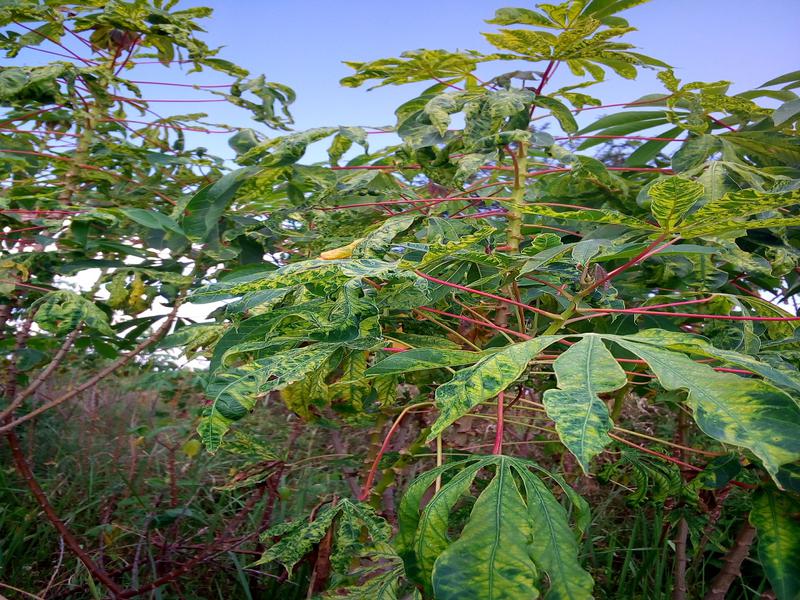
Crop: cassava
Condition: mosaic_disease